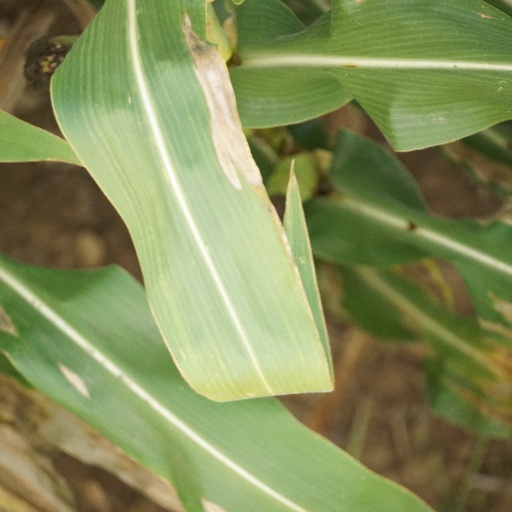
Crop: maize; corn